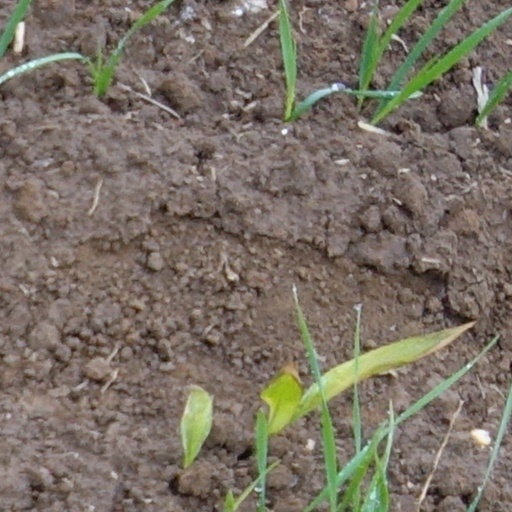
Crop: wheat